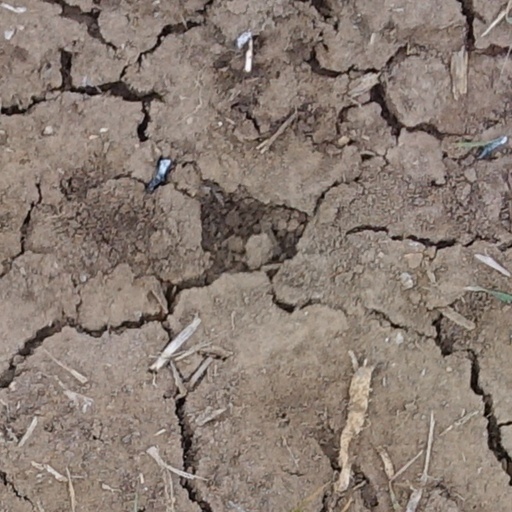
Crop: wheat